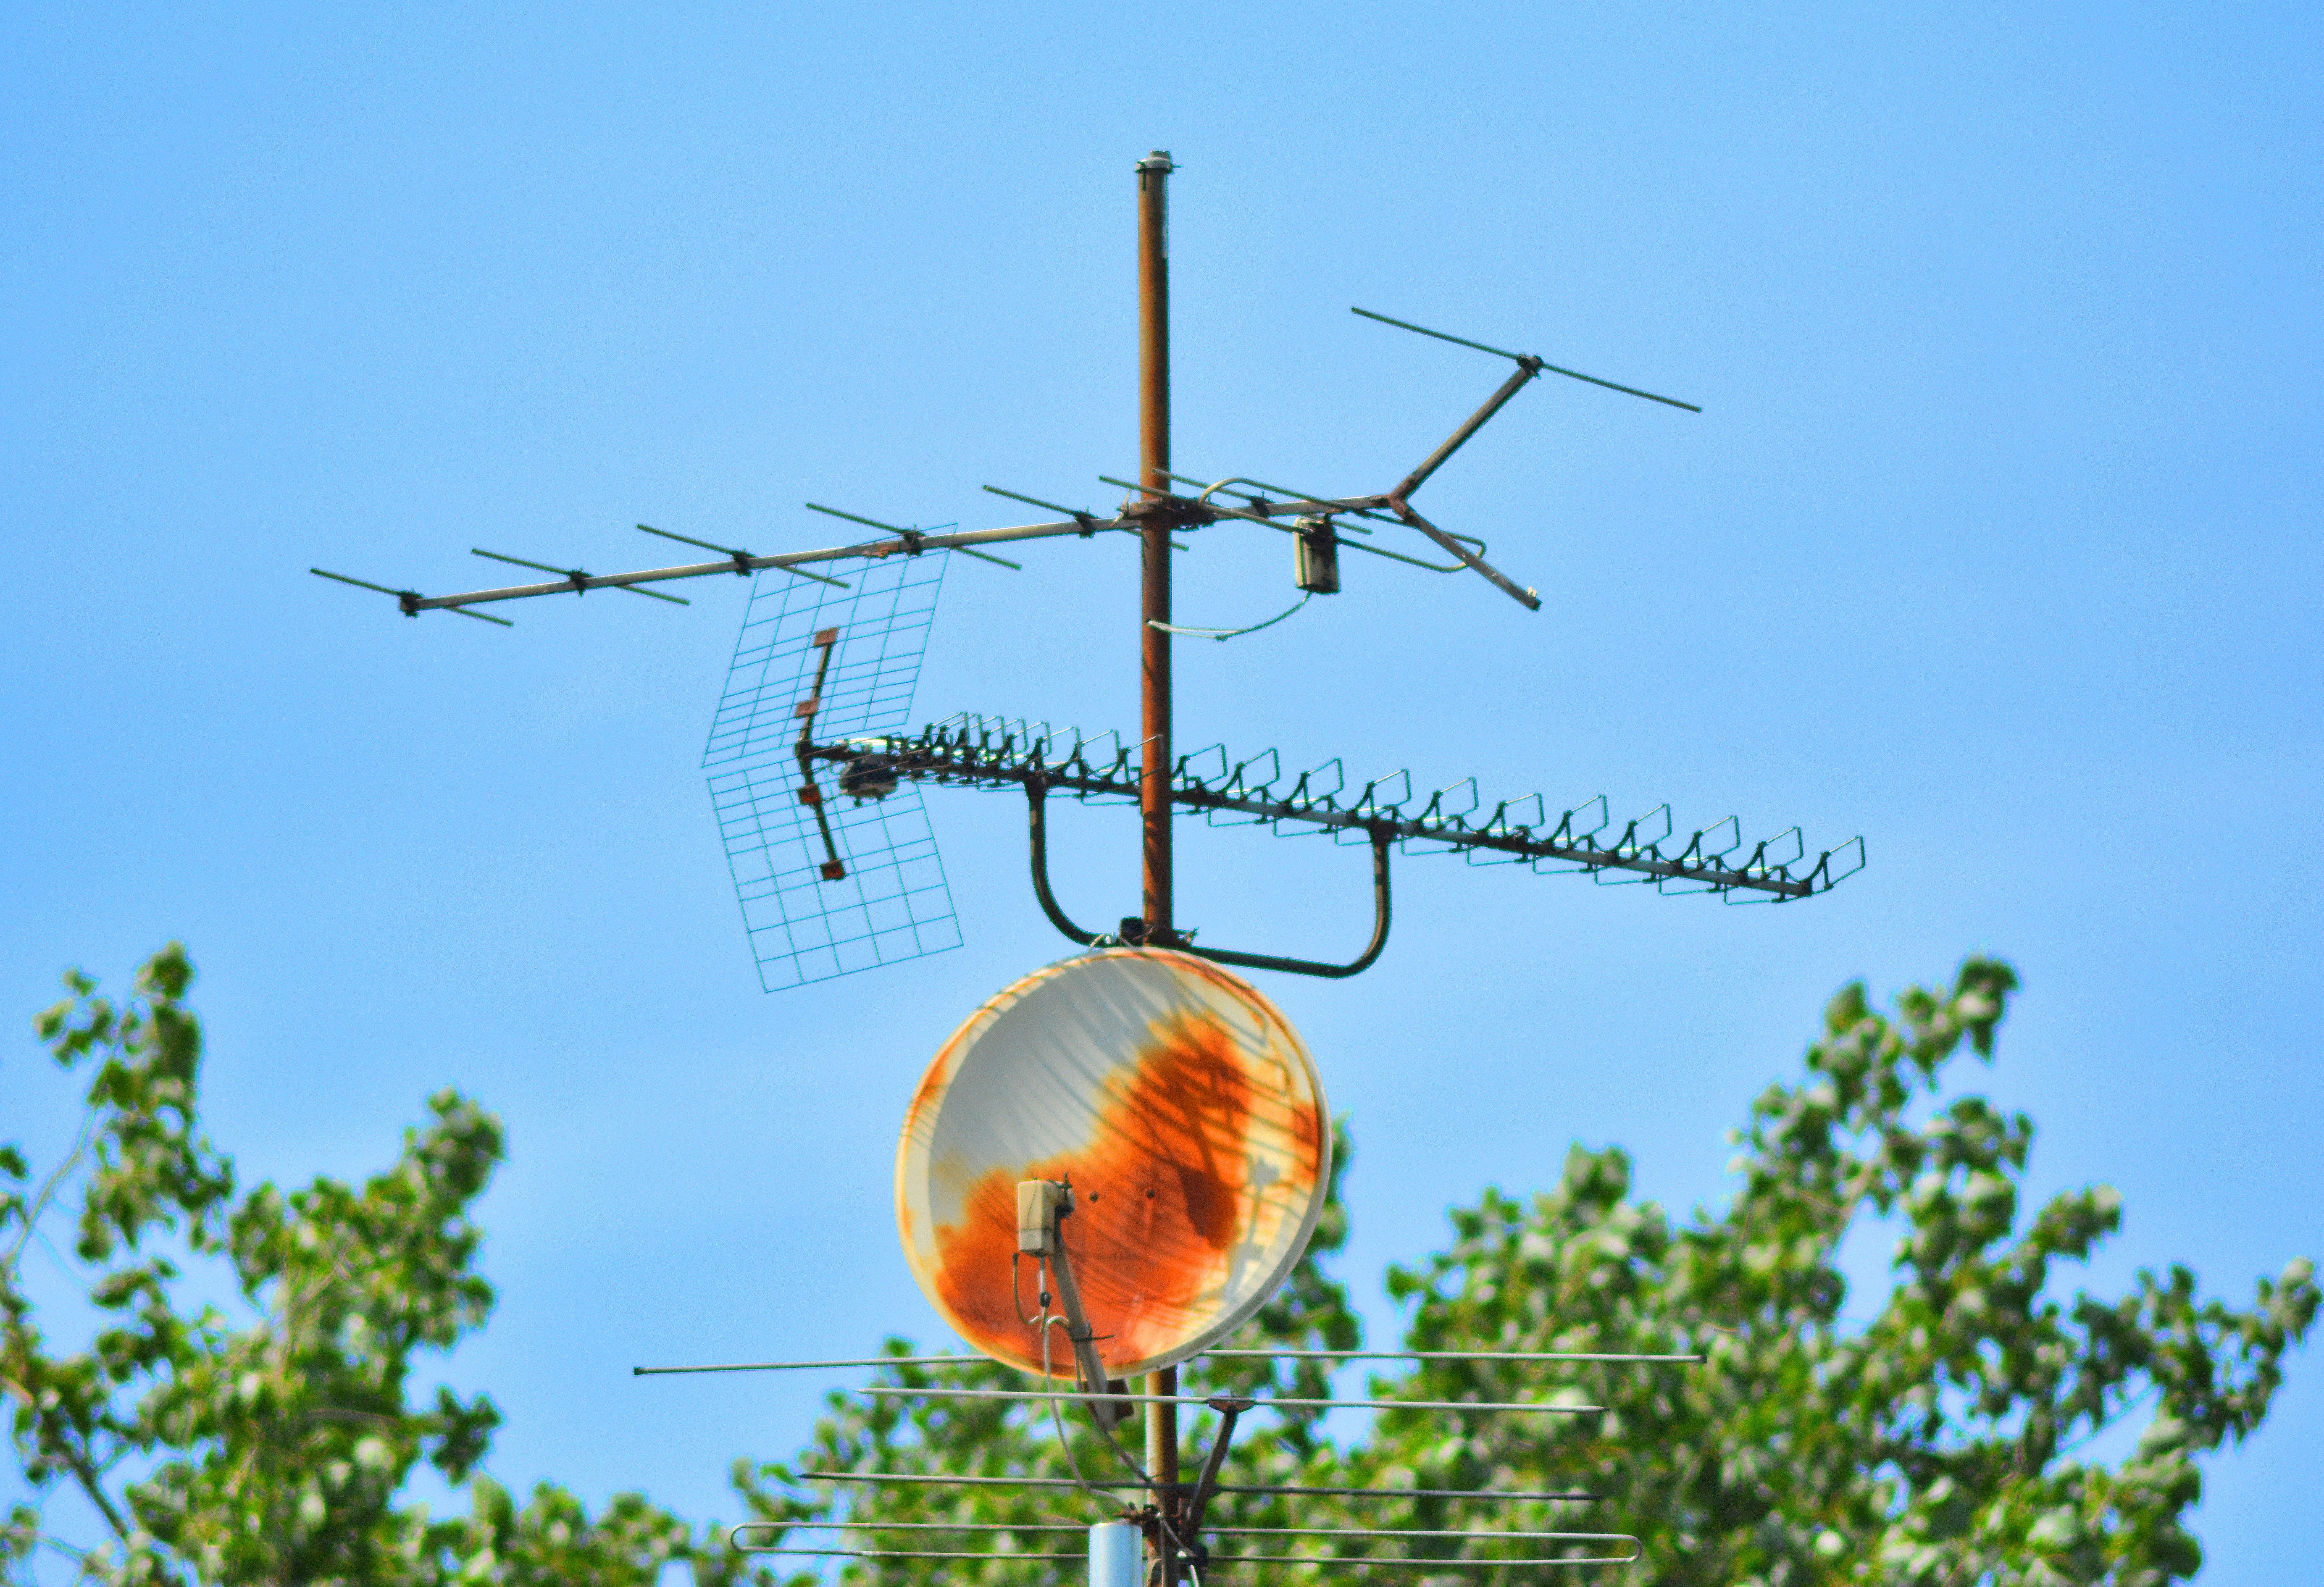
sky, technology, windmill, wind, old, antenna, mast, machine, wind turbine, street light, tv, electricity, lighting, energy, weathered, rusted, historically, sat, antiquated, satellite dishes, watch tv, tv antenna, satellite tv, satellite reception, satellite broadcasting, television reception, home antenna, roof antenna, outdoor structure, electronics accessory, overhead power line